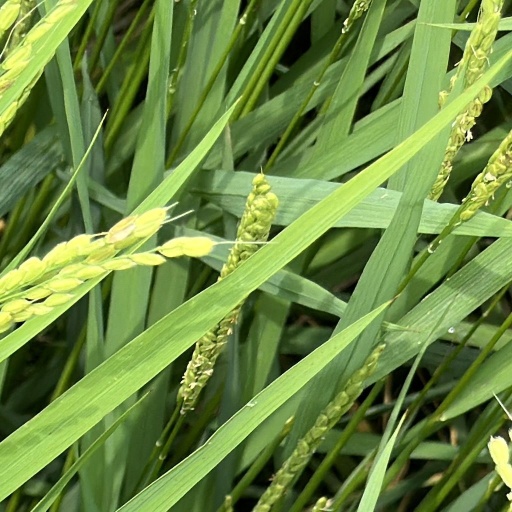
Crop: rice